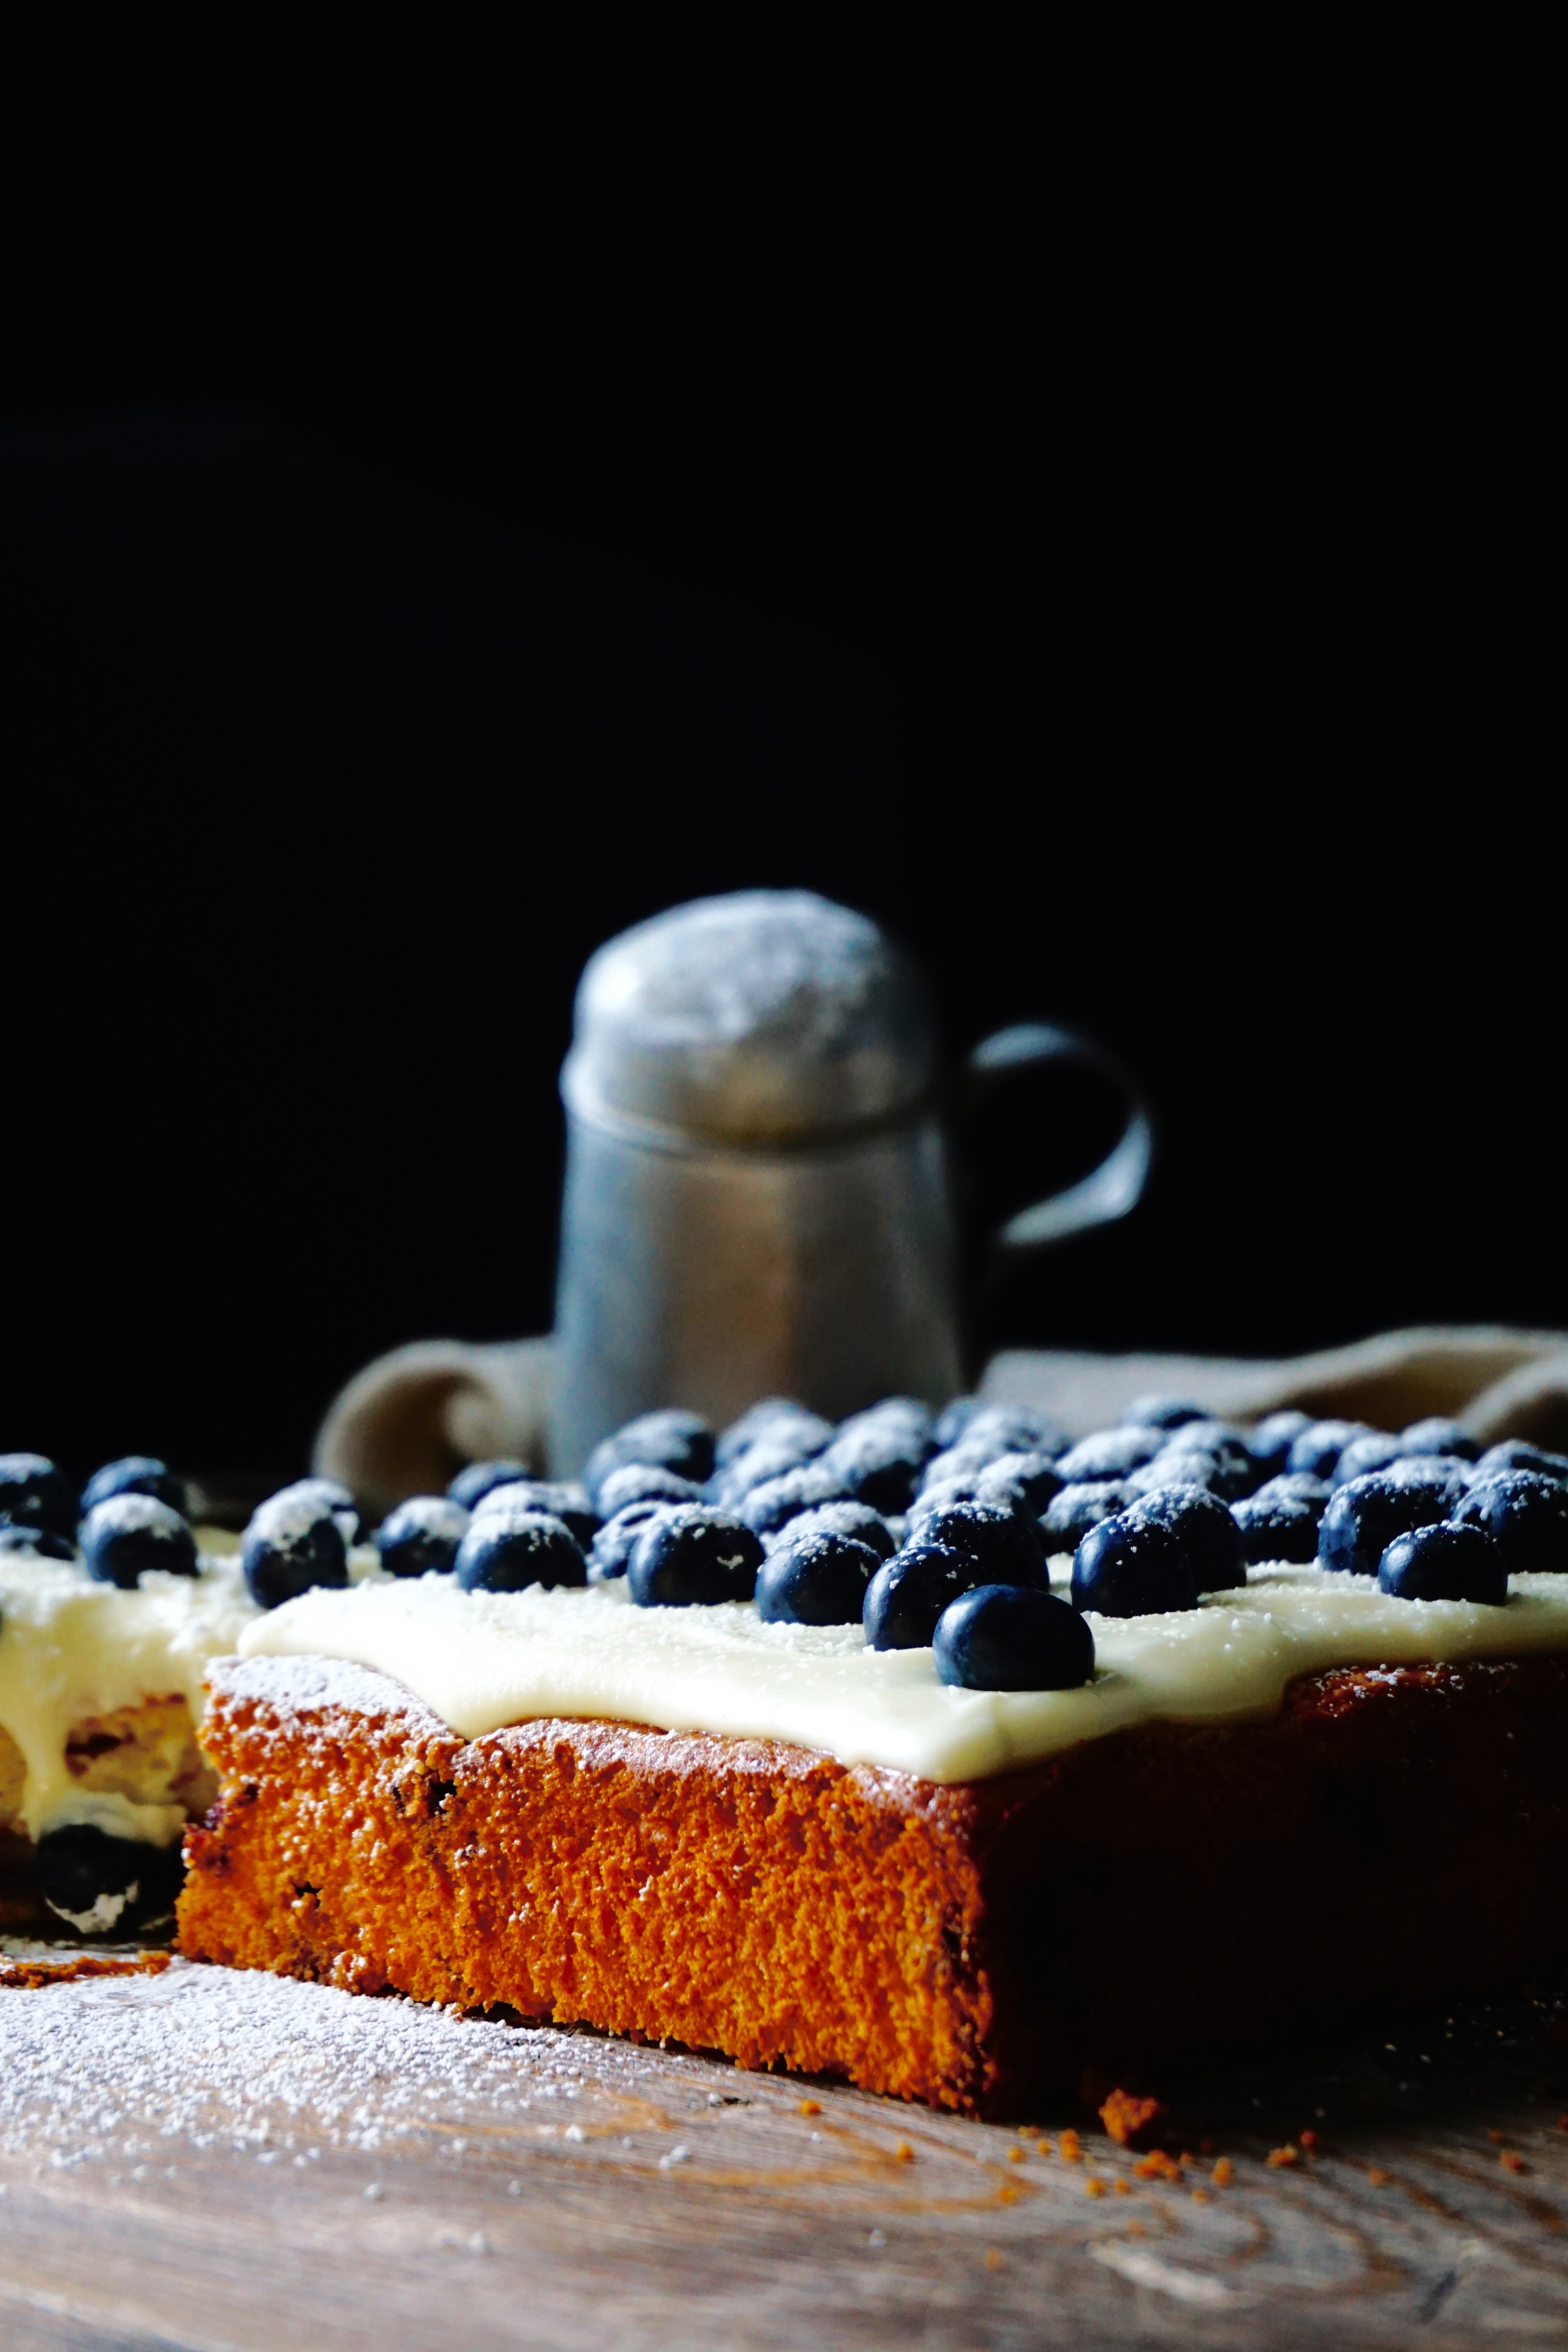
food, cuisine, dish, ingredient, sweetness, dessert, baked goods, carrot cake, baking, finger food, kuchen, snack, produce, poppy seed, berry, glaze, scone, gluten, parkin, still life photography, cheesecake, fruit